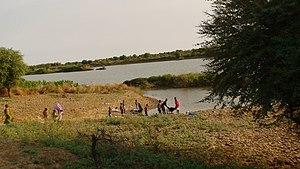
le fleuve Doué
Ndiawar est un village sahélien de la région nord du Sénégal. Le village est situé dans le département de Podor, à 470 kilomètres au nord-est de Dakar, en bordure du